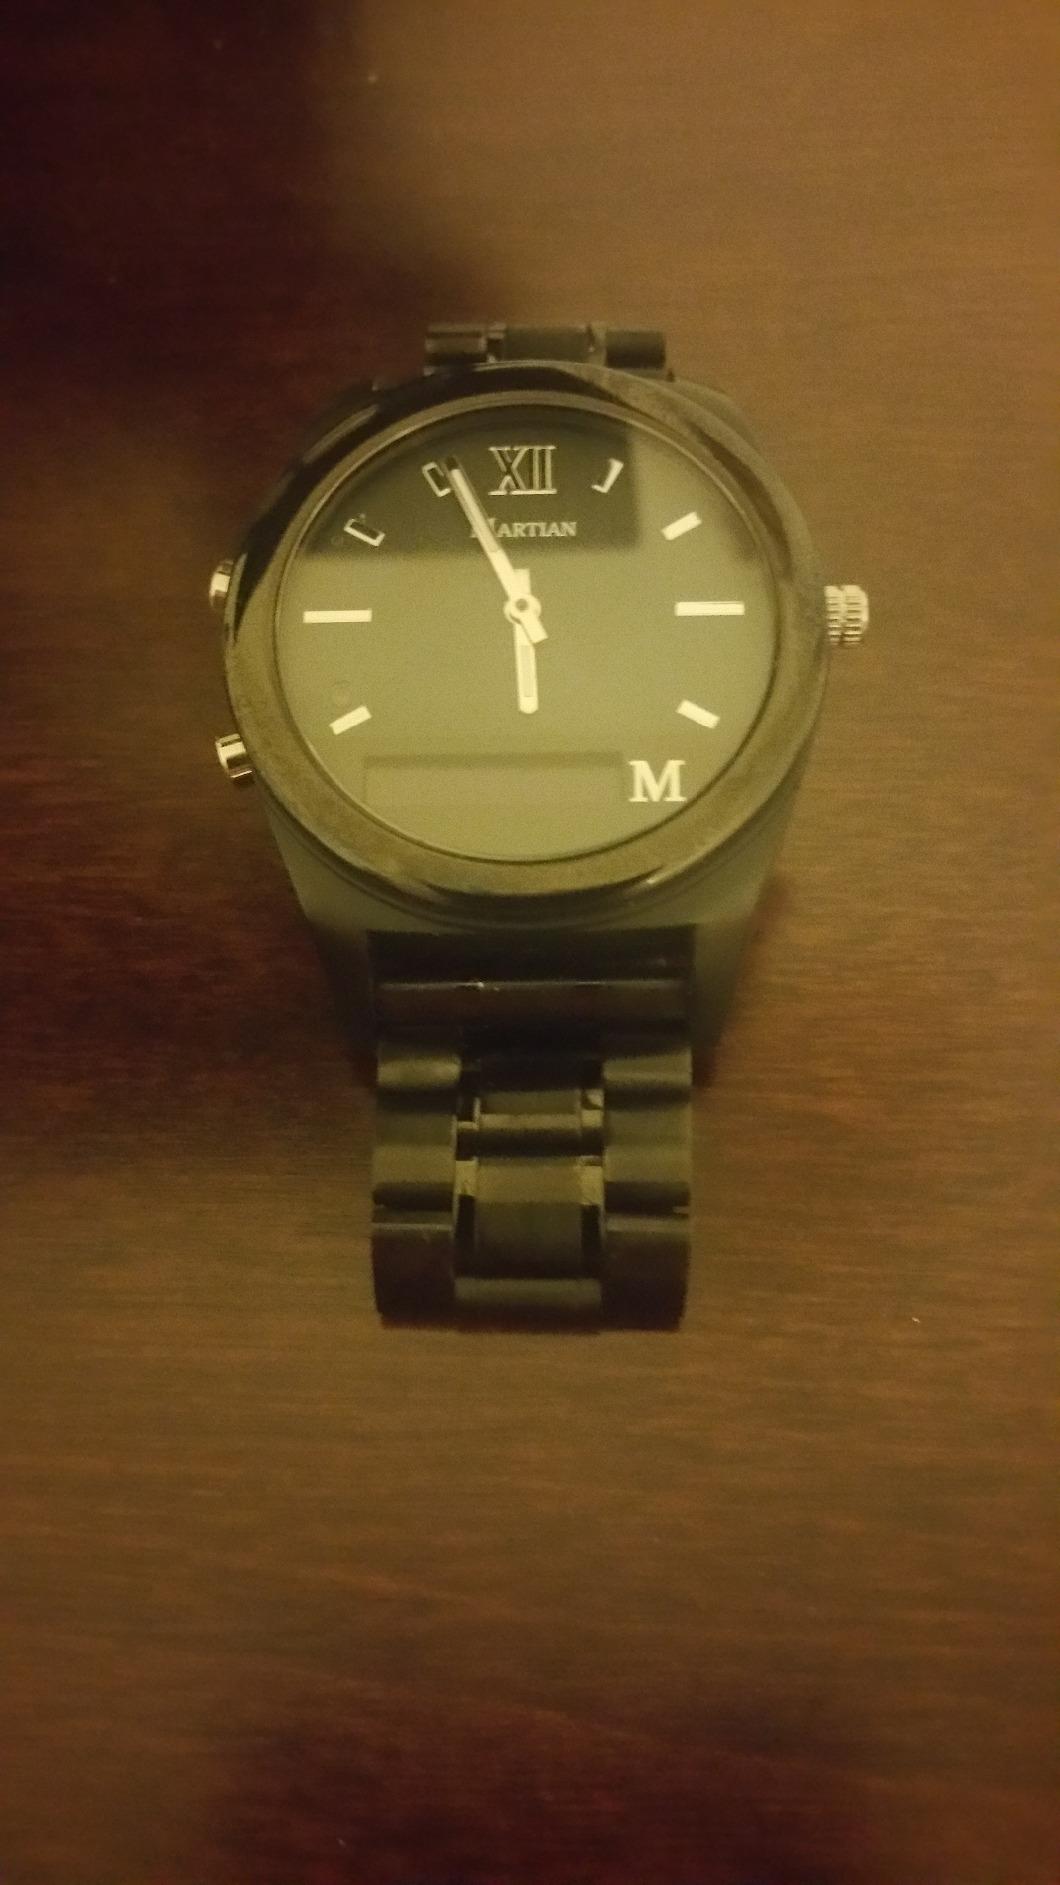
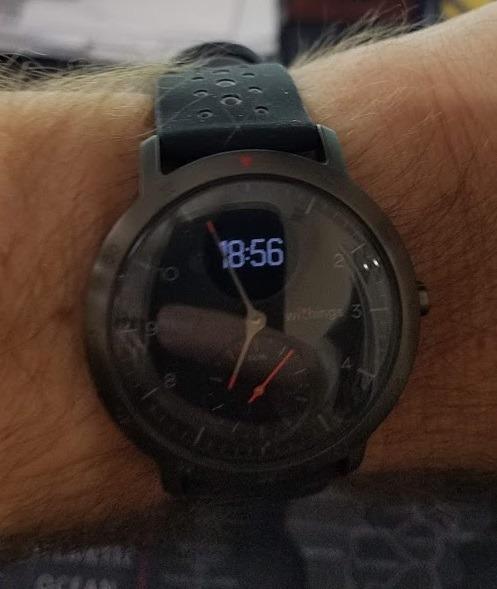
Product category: smartwatch
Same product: no